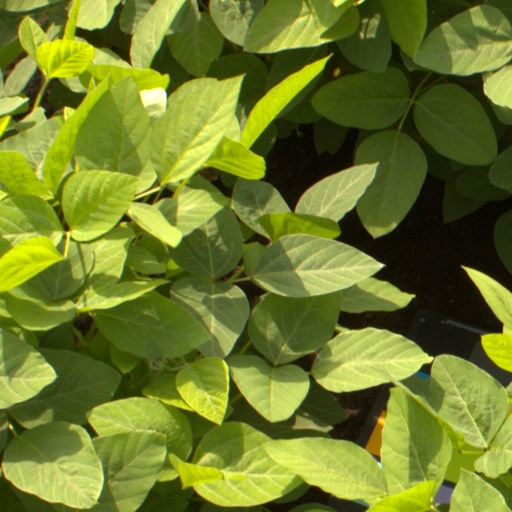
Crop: soybean